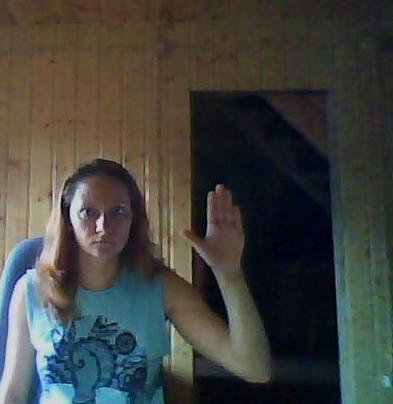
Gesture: stop